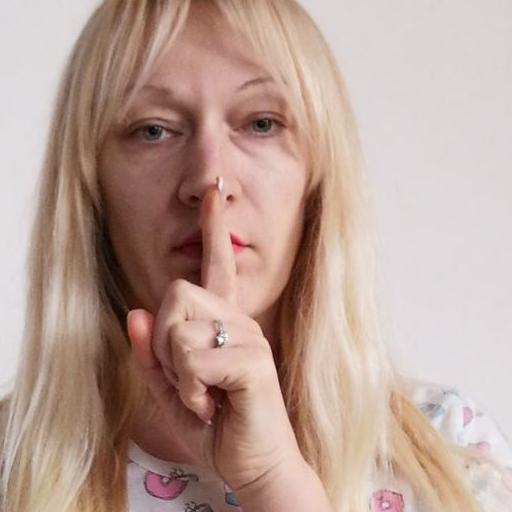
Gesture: mute